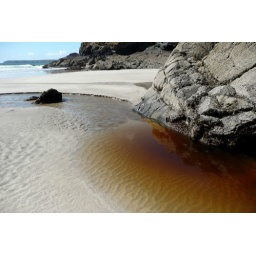
peat-stained river water from the fields above the beach